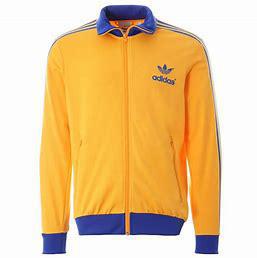
Brand: Adidas
Model: Archivo